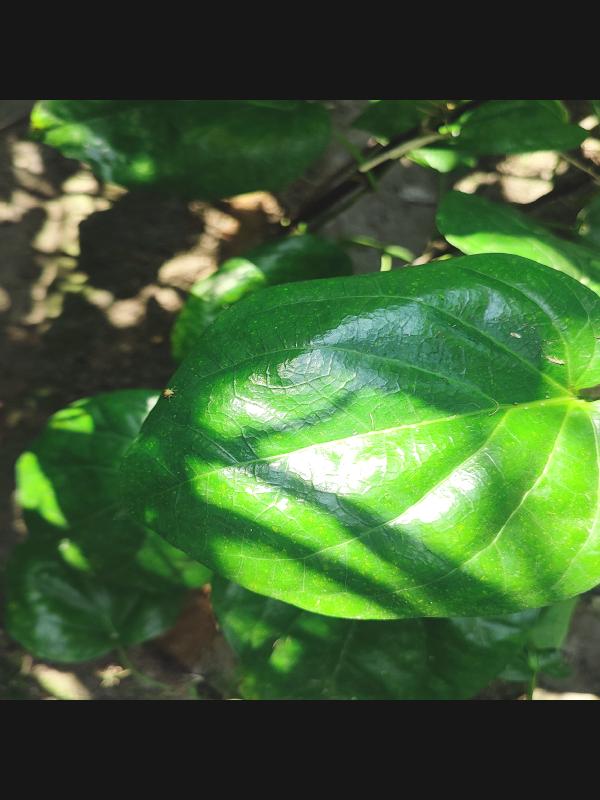
Label: Healthy_Leaf